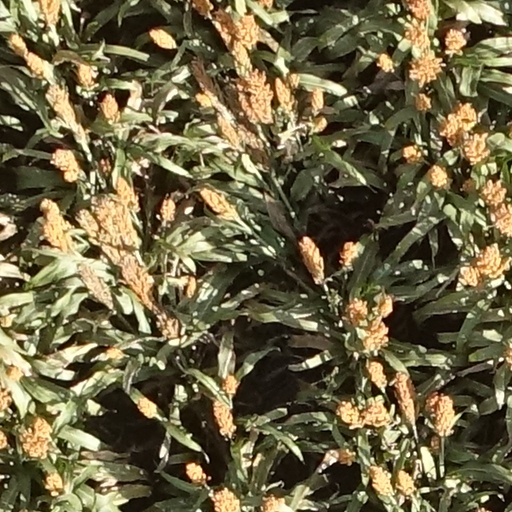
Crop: sorghum